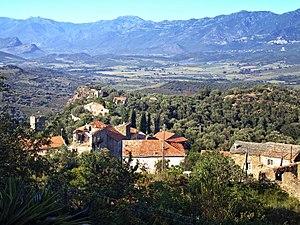
San-Gavino-di-Tenda, Nebbio (Corse) - Vue sur la Plaine d'Oletta, la ""Conca d'Oro"""
San-Gavino-di-Tenda est une commune française située dans la circonscription départementale de la Haute-Corse et le territoire de la collectivité de Corse.